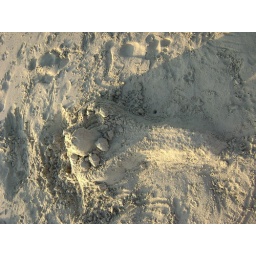
sand shiv ling....made by a little girl